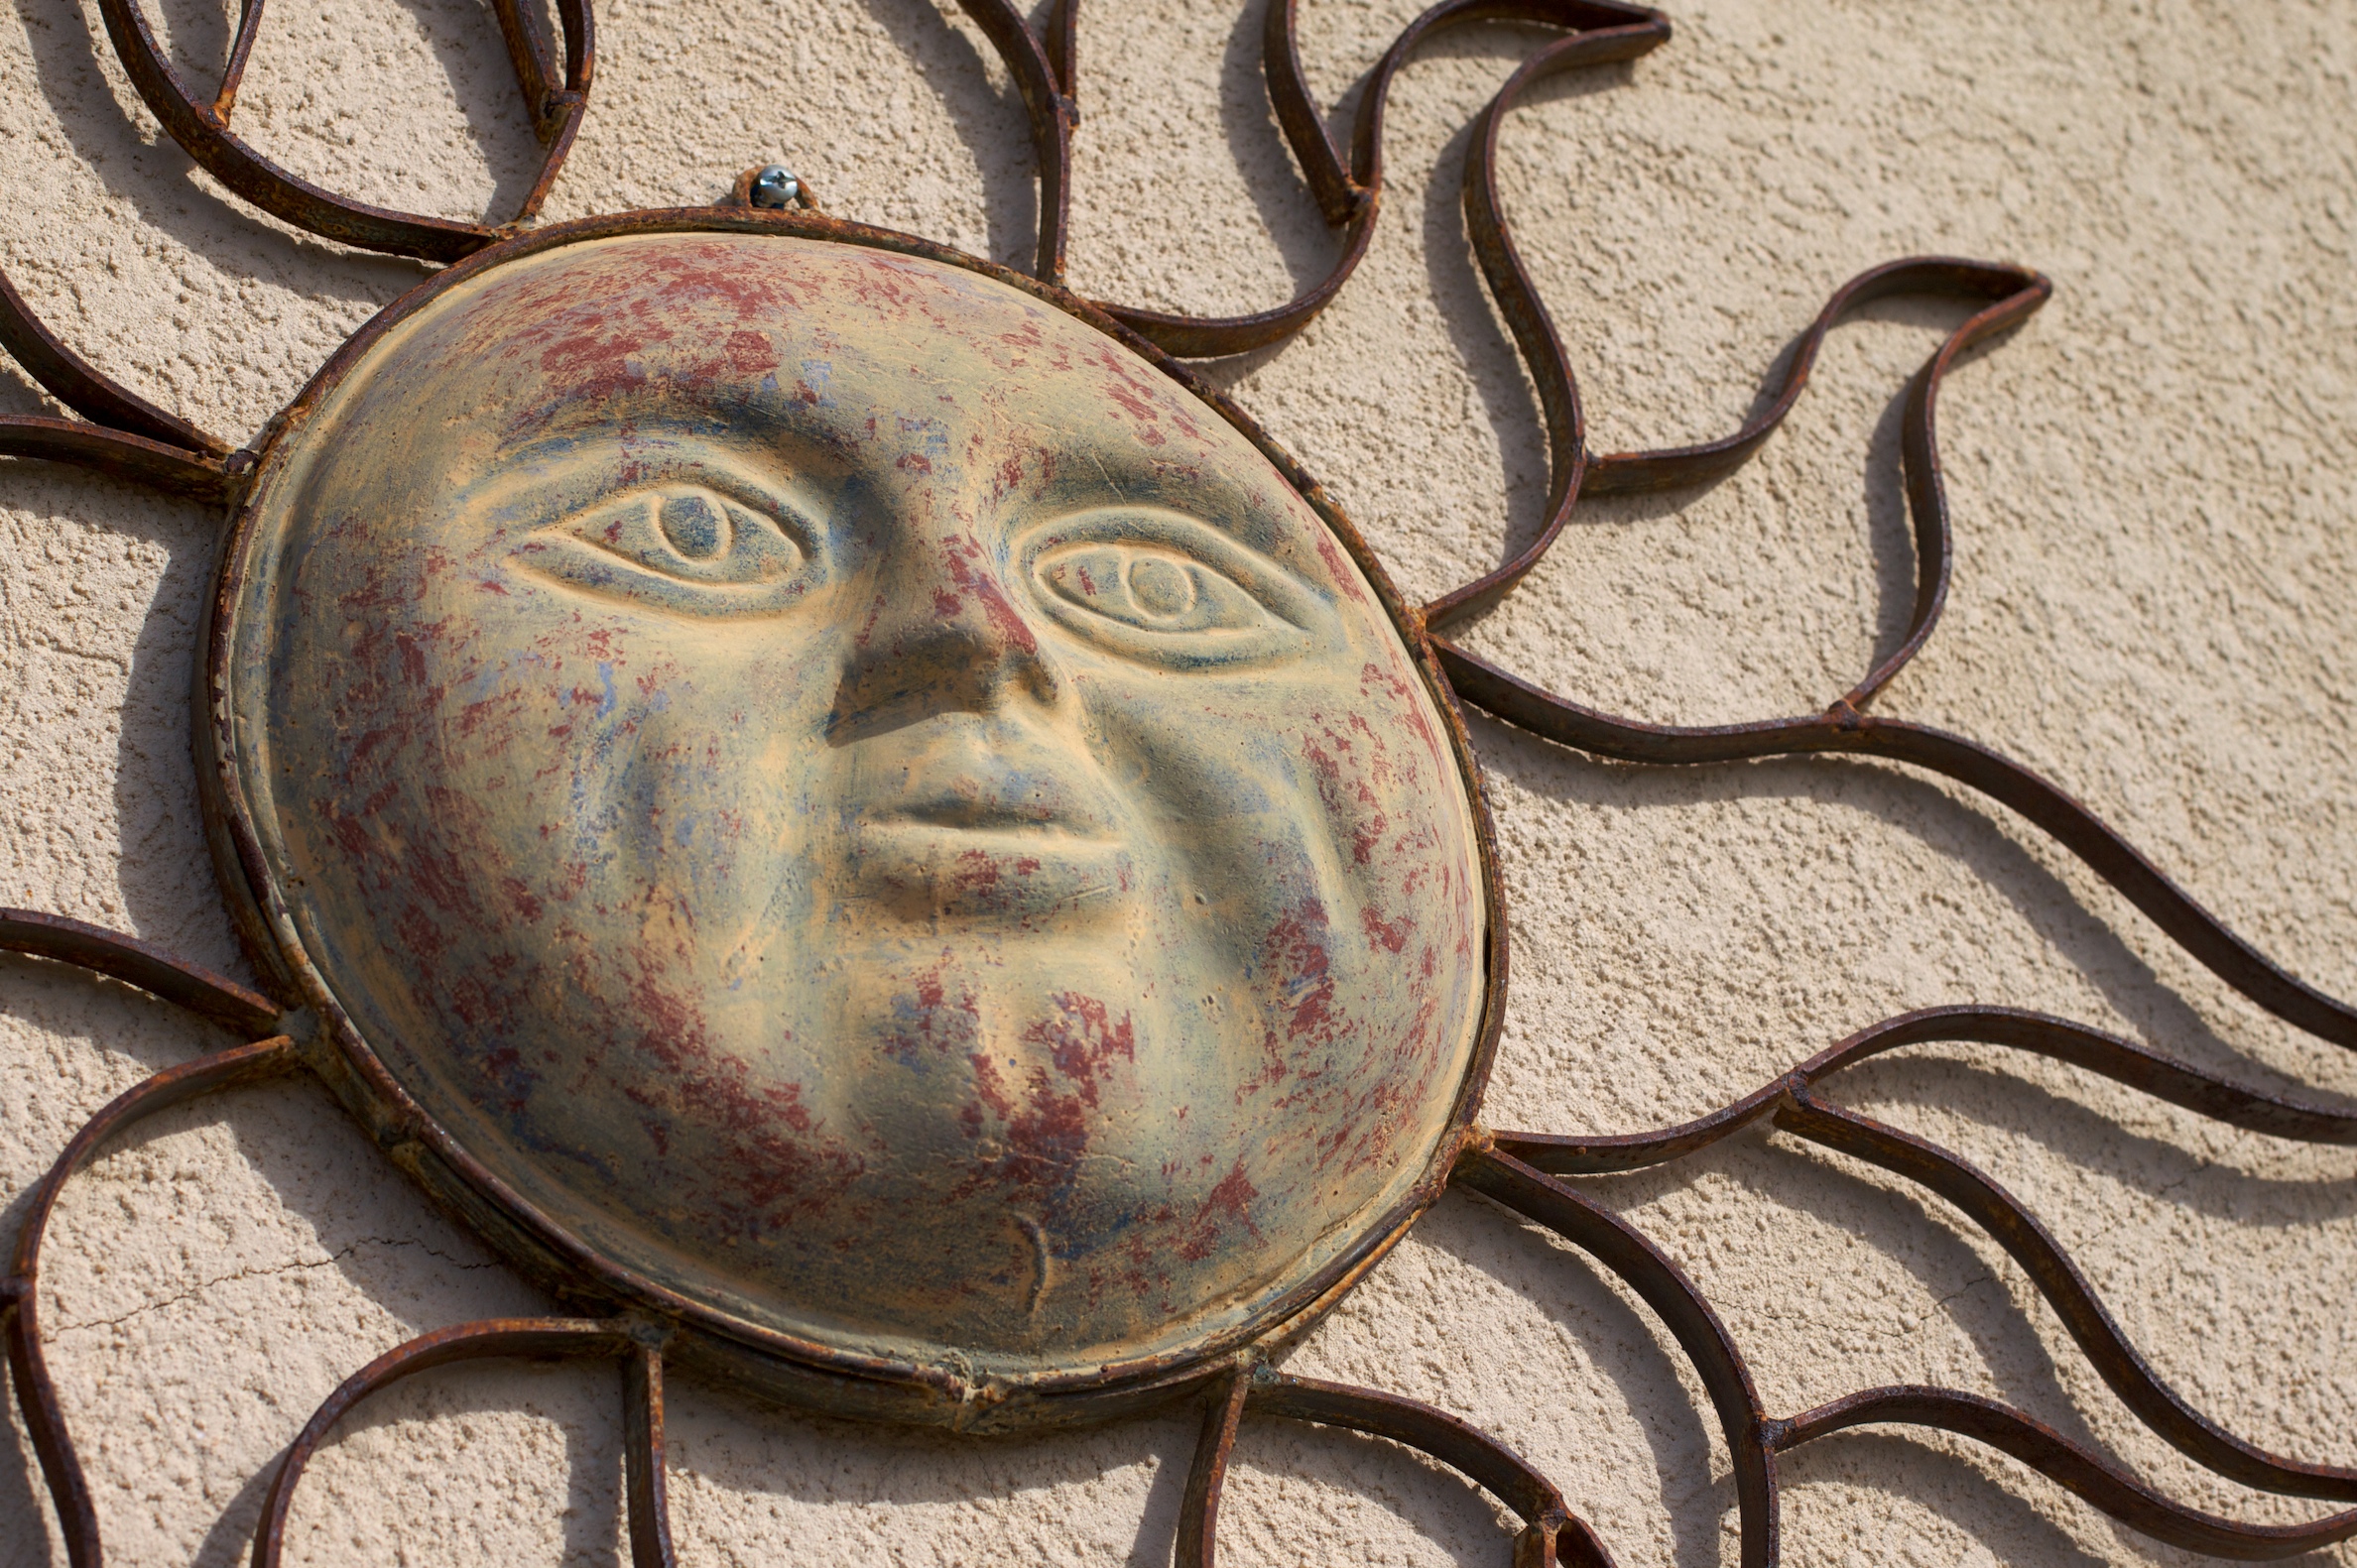
material, sculpture, art, head, carving, relief, ancient history